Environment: real
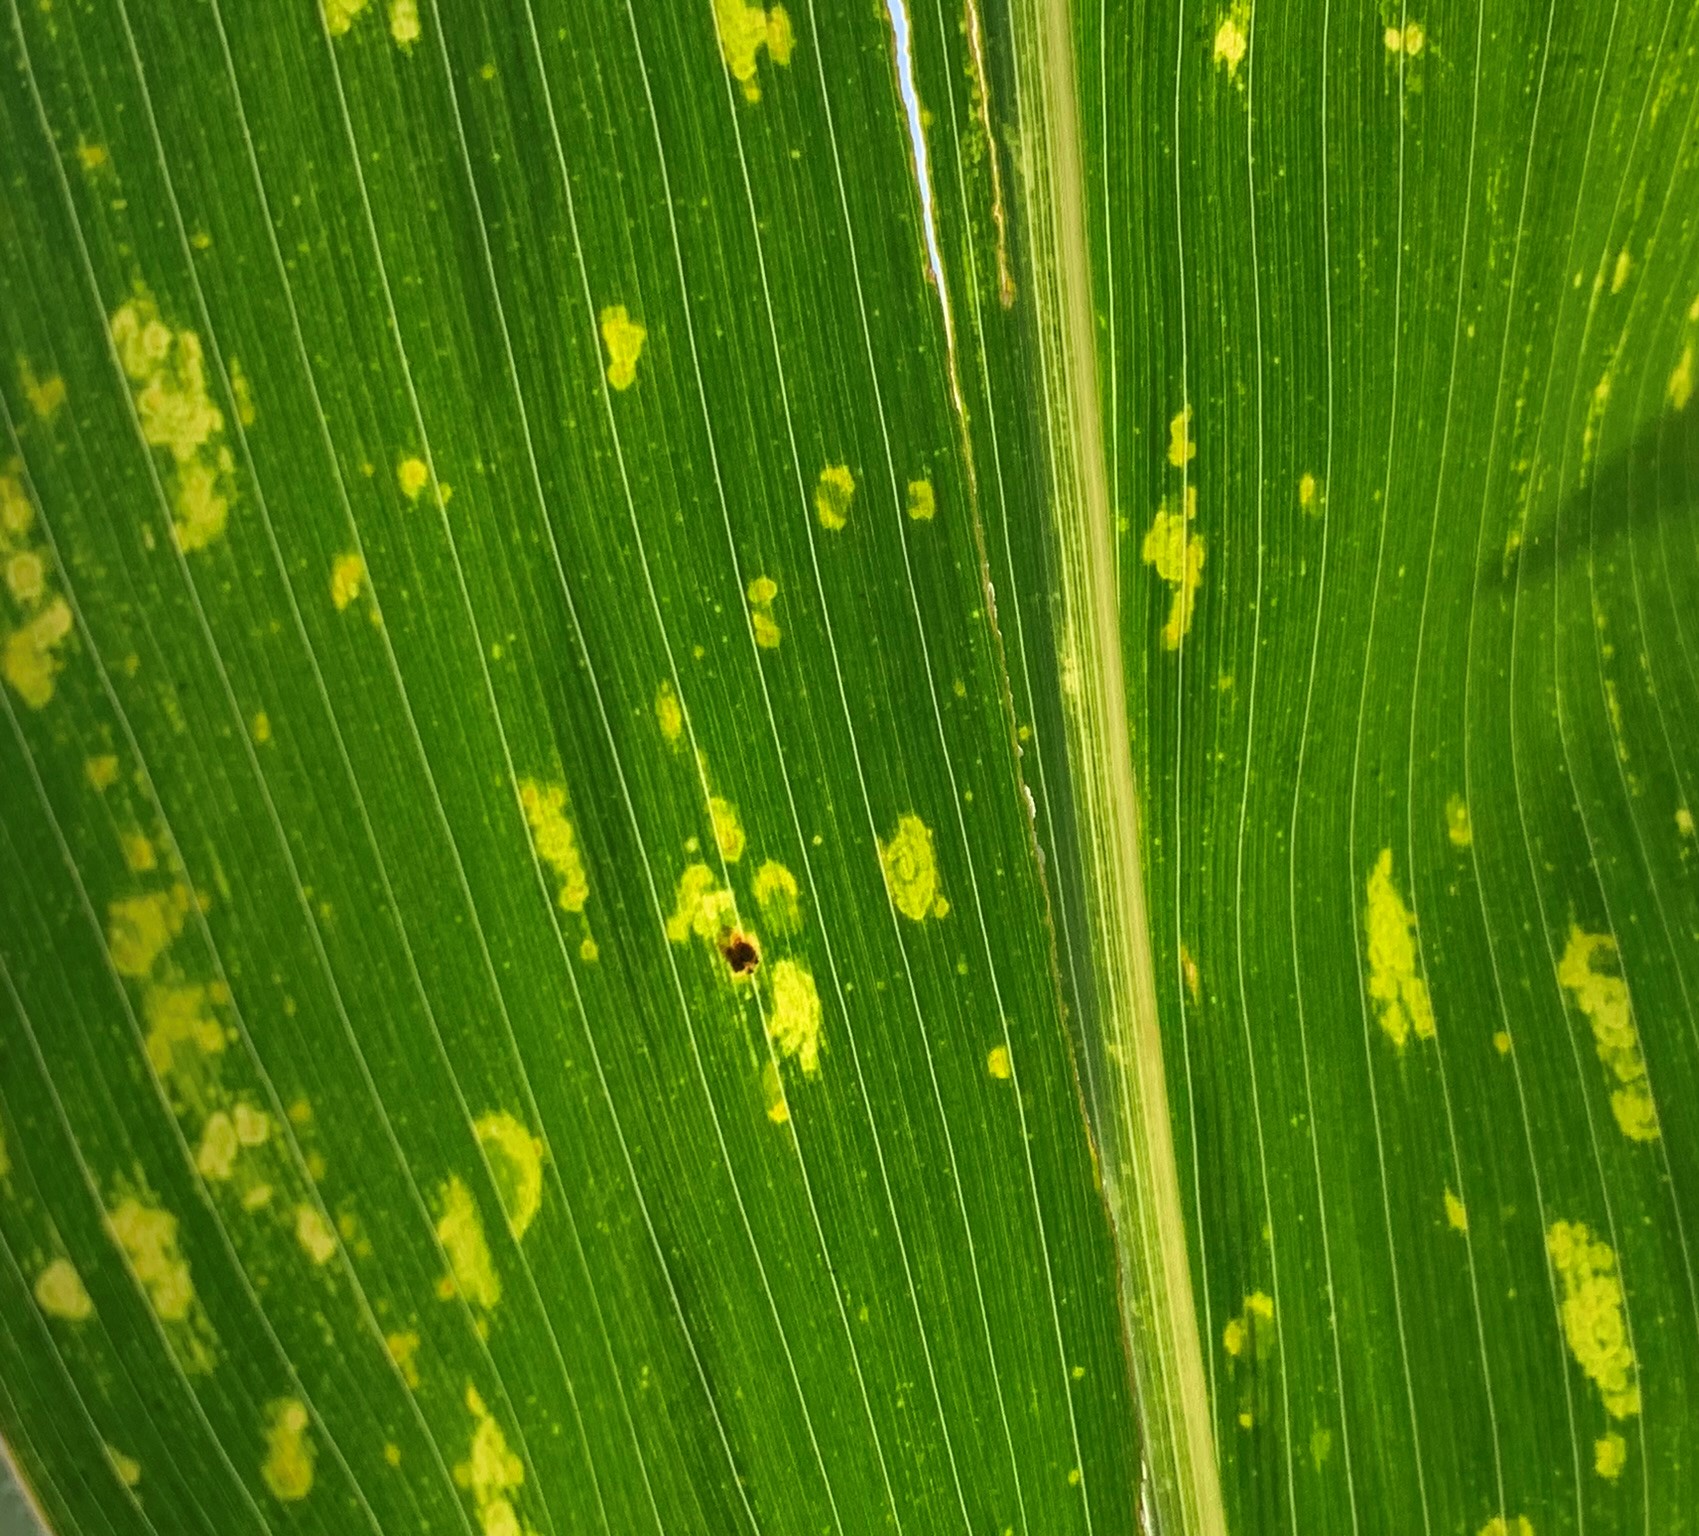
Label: lethal_necrosis